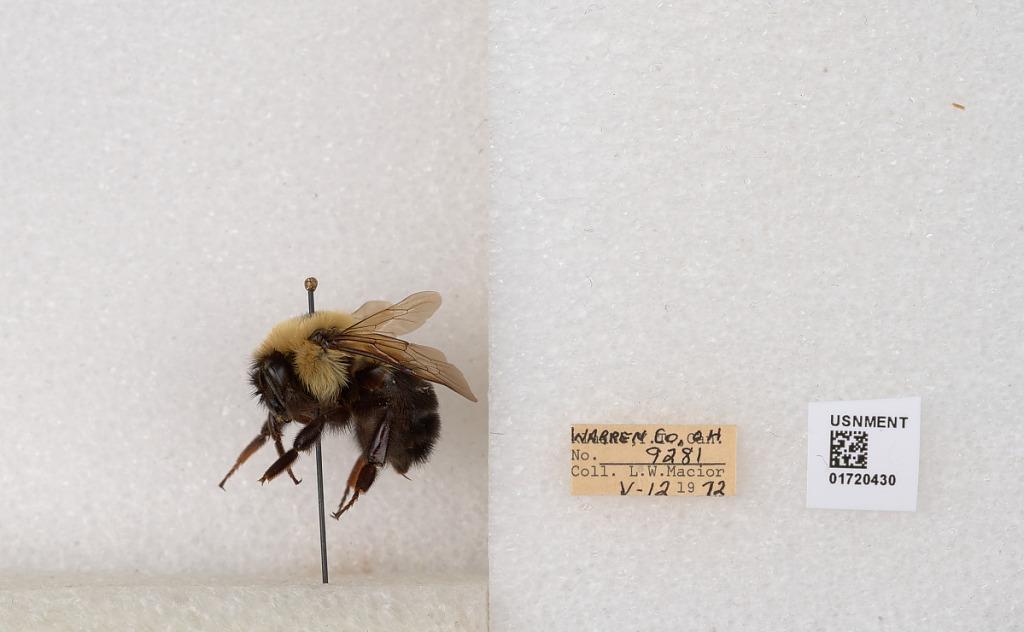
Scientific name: Bombus bimaculatus Cresson
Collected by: L. Macior
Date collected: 1972-5-12
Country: United States
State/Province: Ohio
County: Warren
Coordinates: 39.4276, -84.1668